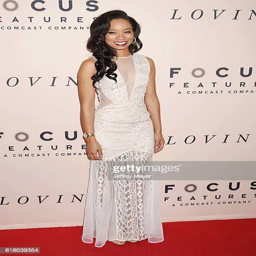
film actor attends the premiere